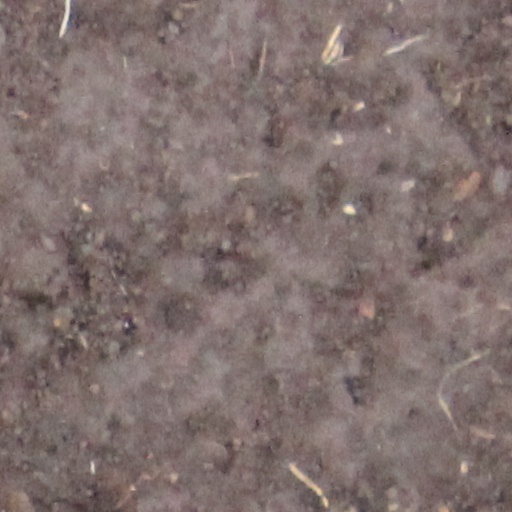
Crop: wheat